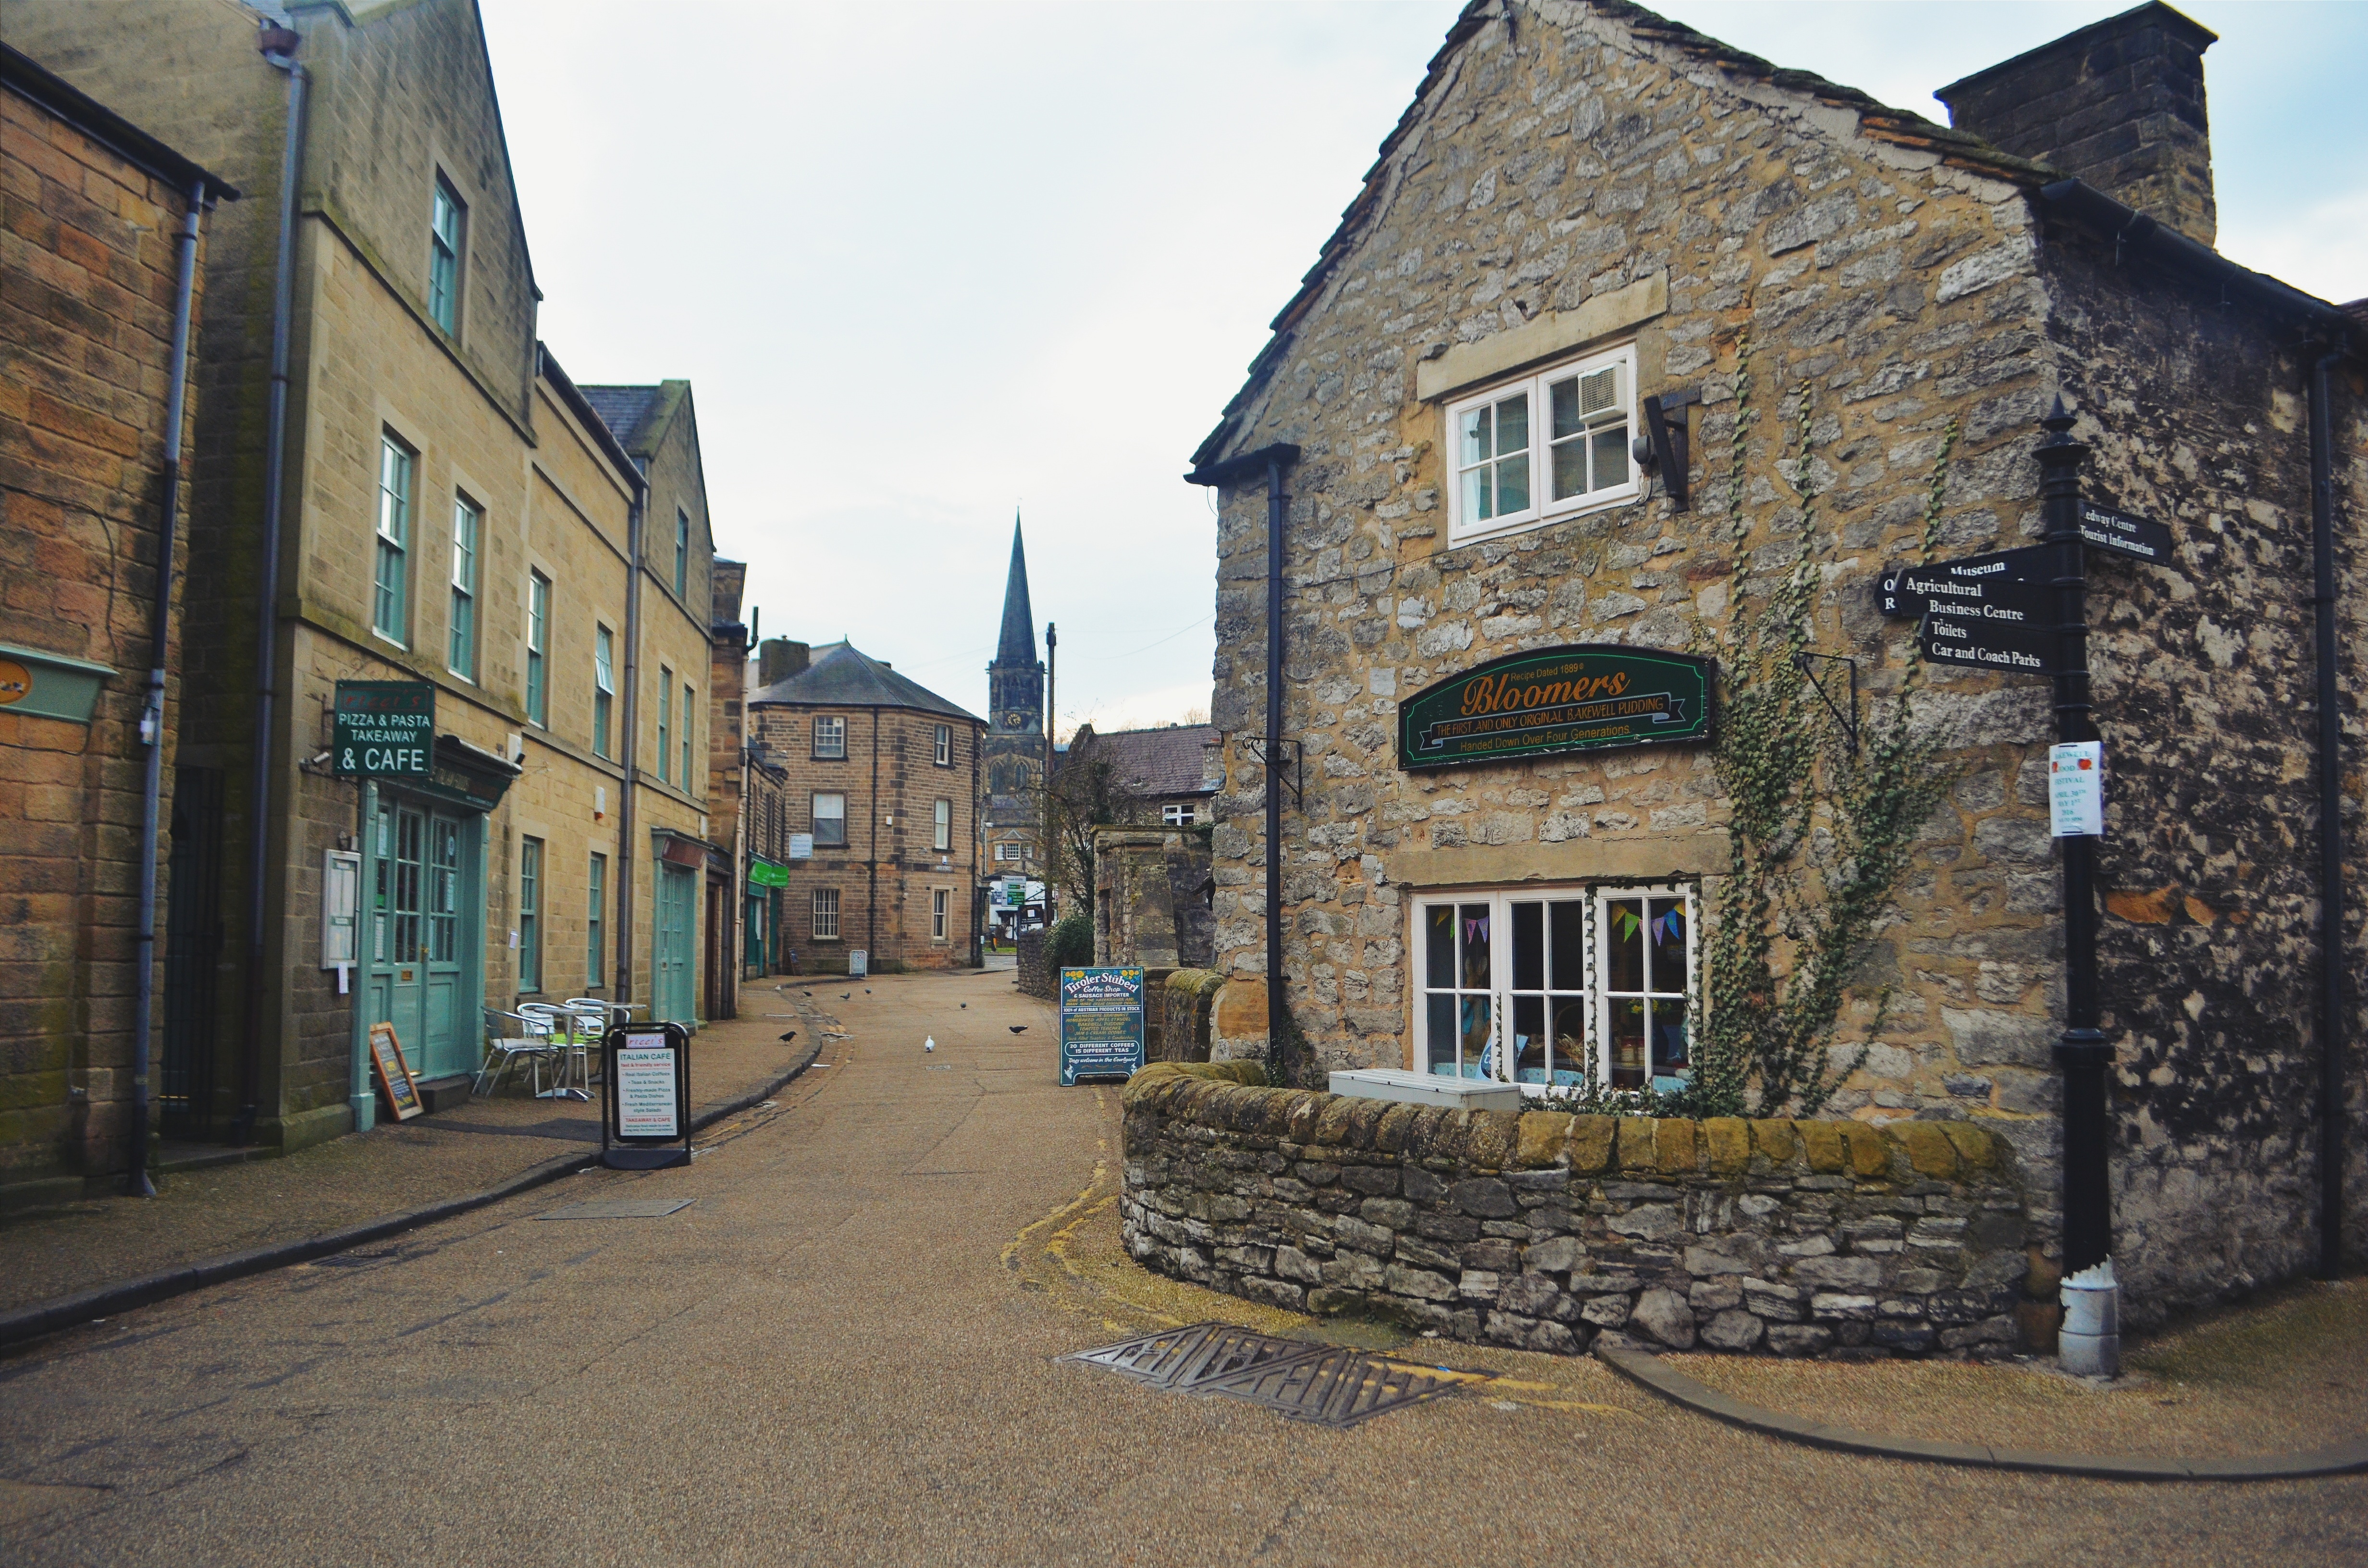
architecture, road, street, house, town, alley, home, village, suburb, cottage, facade, property, waterway, infrastructure, history, estate, neighbourhood, urban area, residential area, human settlement